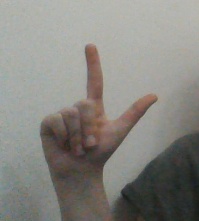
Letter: laam